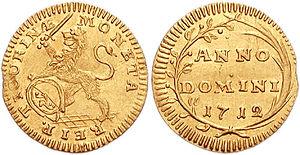
Anno Domini, ou plus exactement Anno Domini Nostri Iesu Christi, signifie littéralement « en l'année de notre Seigneur Jésus-Christ ». Cette expression est formée du mot annus au cas ablatif anno, suivi du mot Dominus au cas génitif Domini. Elle se réfère à l’année de la naissance de Jésus-Christ telle qu'elle fut évaluée au VIᵉ siècle.